Yes (band)

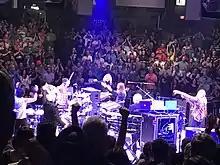
Yes performing at the Westbury Theatre in New York on 18 July 2018

Following Squire's death, former Yes members Anderson, Rabin and Wakeman announced a new group, "Anderson, Rabin and Wakeman" (ARW) in January 2016 and began writing new material. They toured as An Evening of Yes Music and More from 2016 to 2017, with drummer Lou Molino III and bassist Lee Pomeroy. Meanwhile, the main Yes group continued touring, performing "Fragile" and "Drama" in their entirety as well as other songs on their 2016 European tour. White stopped touring to recover from back surgery, and was replaced by American drummer Jay Schellen for various periods of time until the following February. The 2016 tour was released as a live album, "Topographic Drama – Live Across America" in late 2017 and was Yes's first album not to feature Squire. Yes toured in February, August, and September 2017, but the touring was cut short following the unexpected death of Howe's son Virgil.